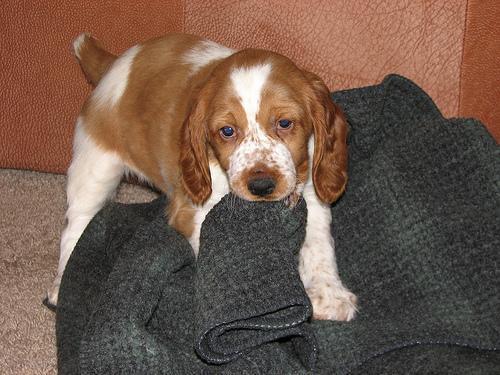
Welsh_springer_spaniel